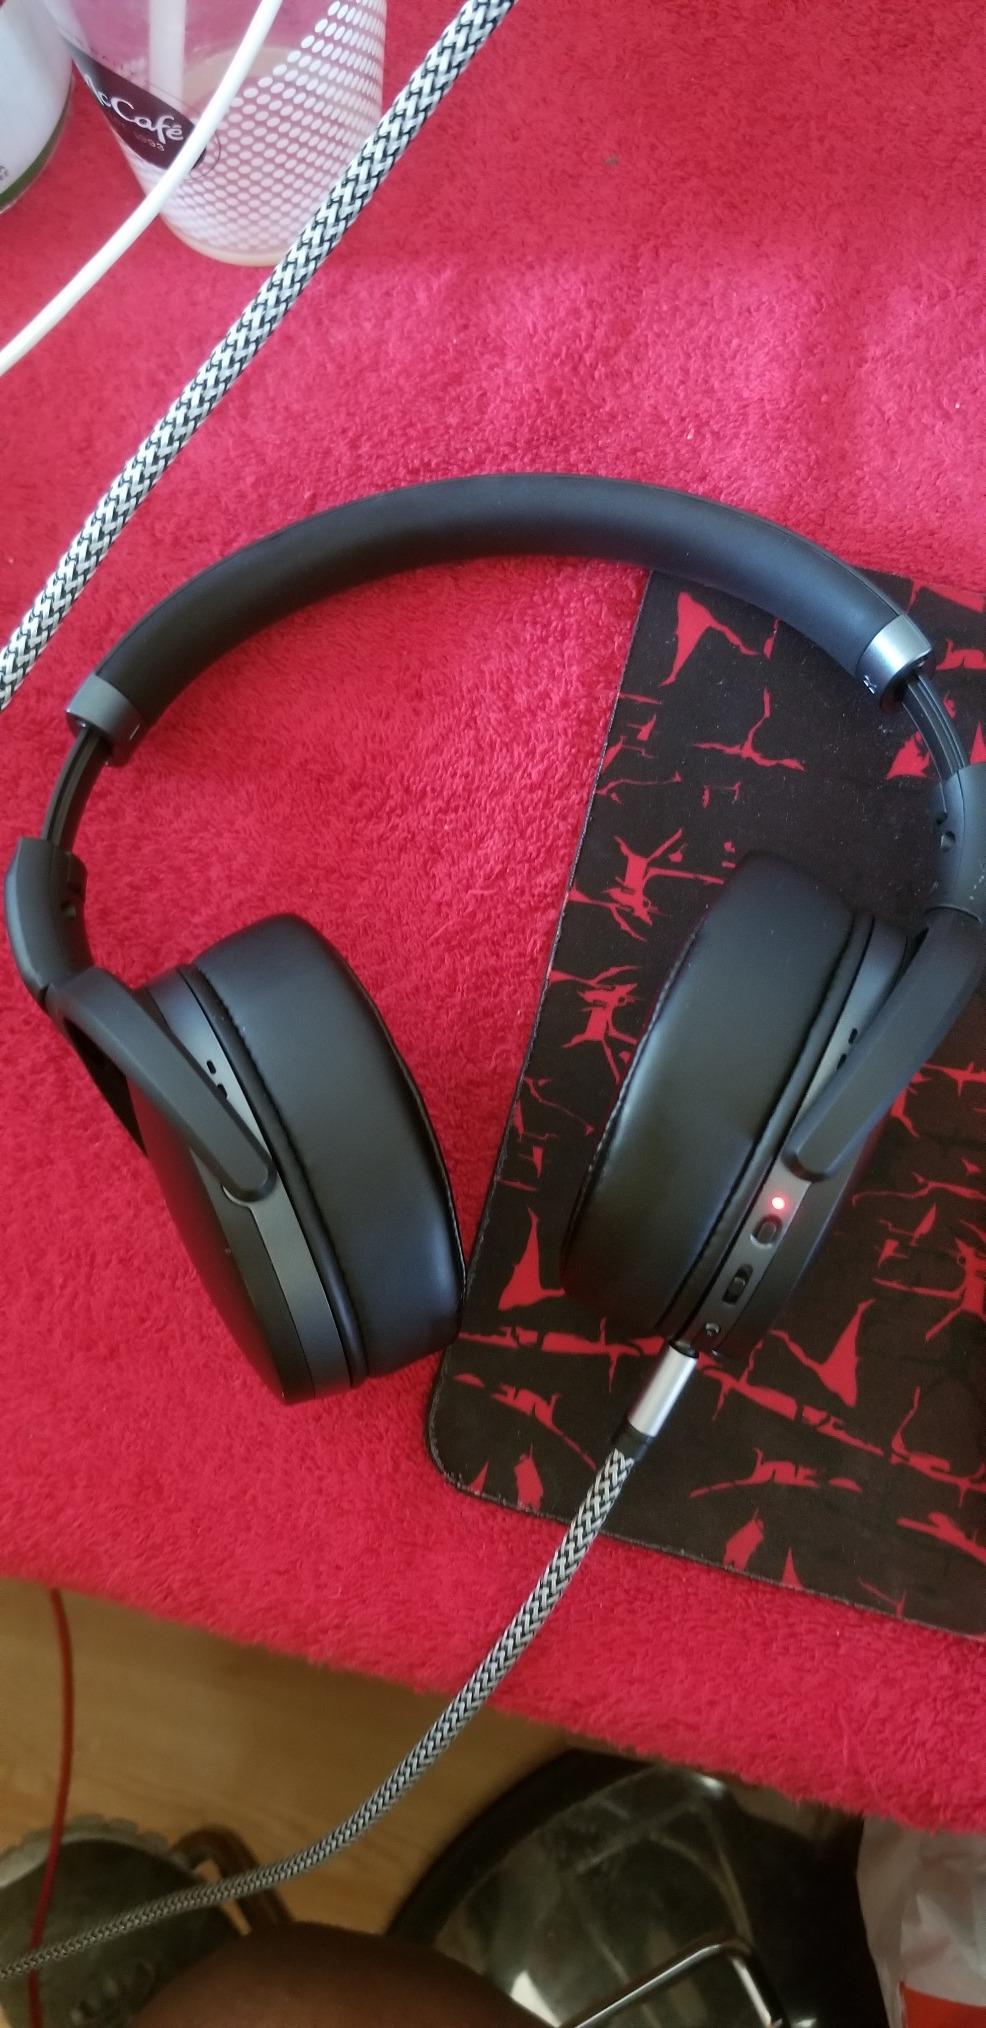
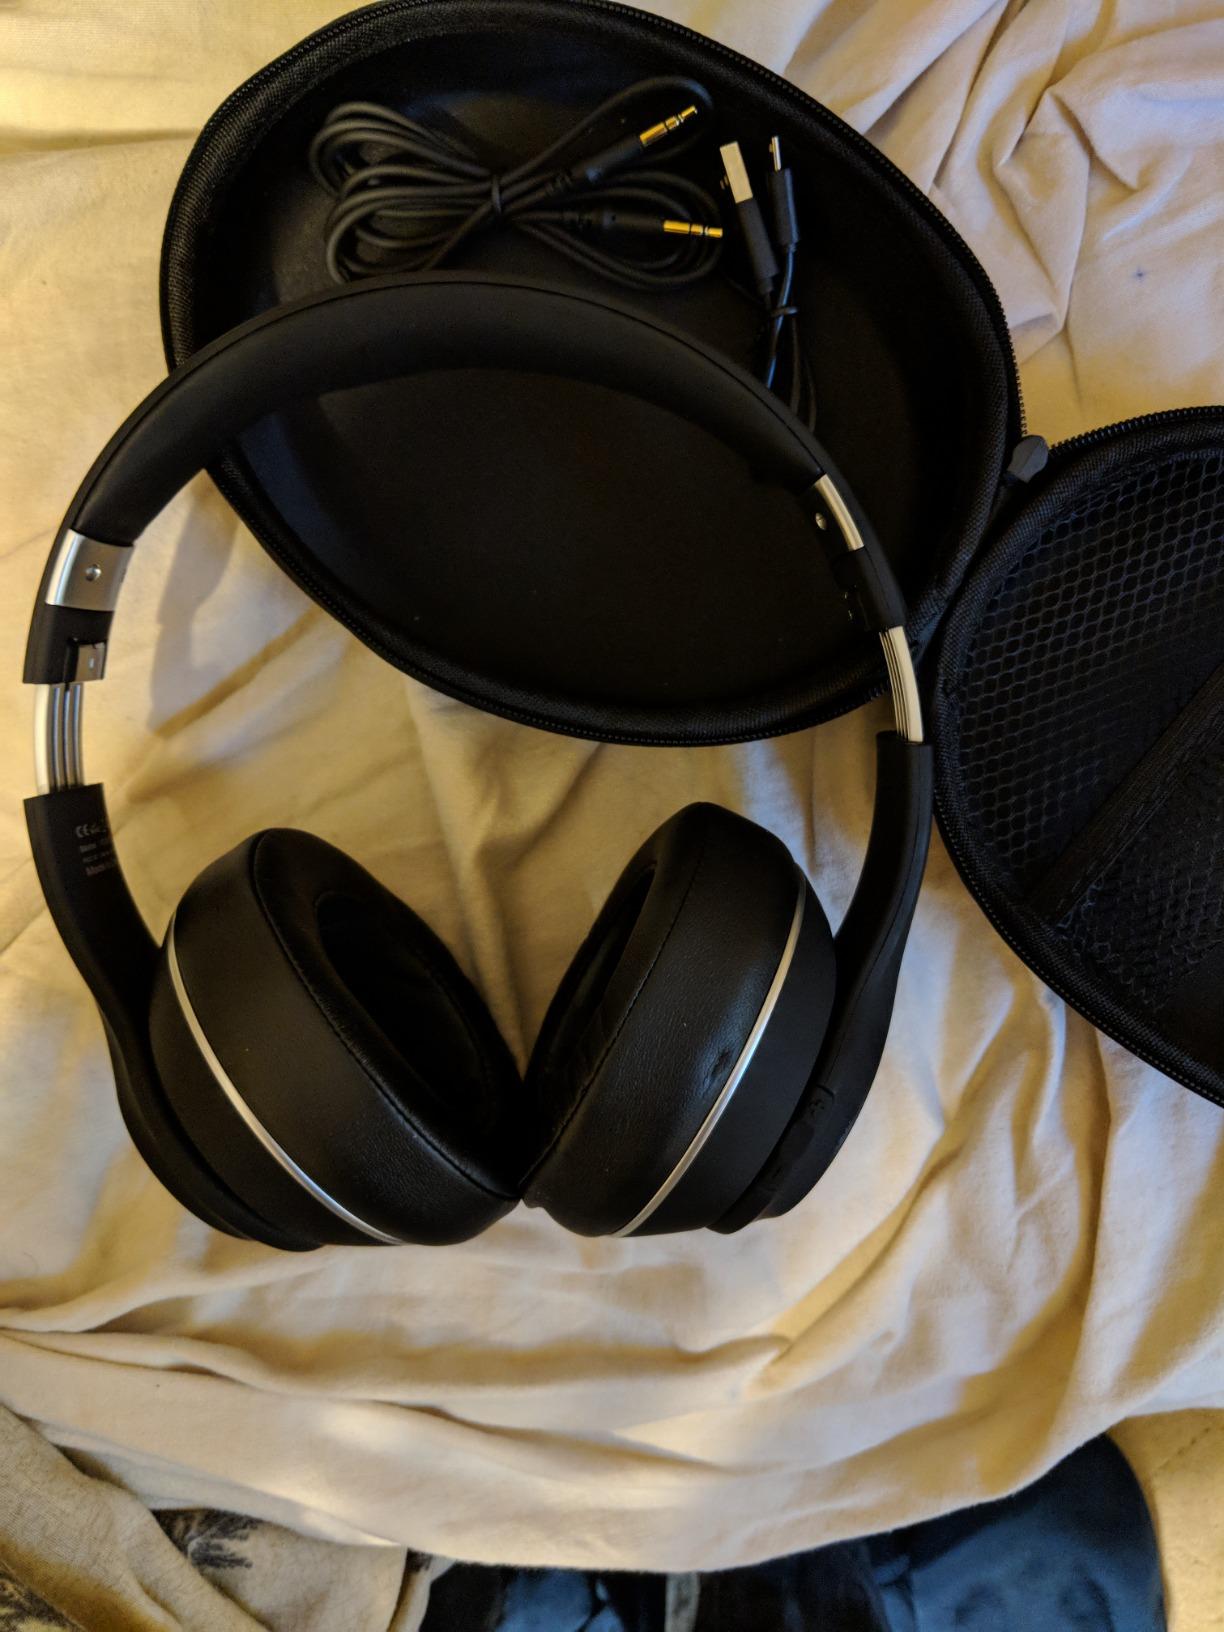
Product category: headphones
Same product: no